Saint-Germain-des-Prés (abbey)

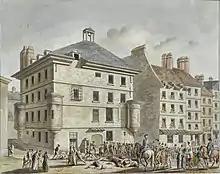
The killing of priests and other prisoners at the Abbey prison (2-7 September 1792)

In September 1792, during the French Revolution, a group of about one hundred priests, who refused to sign a declaration of loyalty to the new Revolutionary government, were being held in the Abbey prison, along with aristocrats who had been arrested by the Jacobins, and Swiss Guards who had survived an earlier massacre. In September 1792, news arrived in Paris that a Prussian army was marching toward the city. On September 2 The Revolutionary leader Georges Danton gave a speech to his assembled followers on the Champ de Mars, declaring "We ask that anyone refusing to give personal service or to furnish arms shall be punished with death."